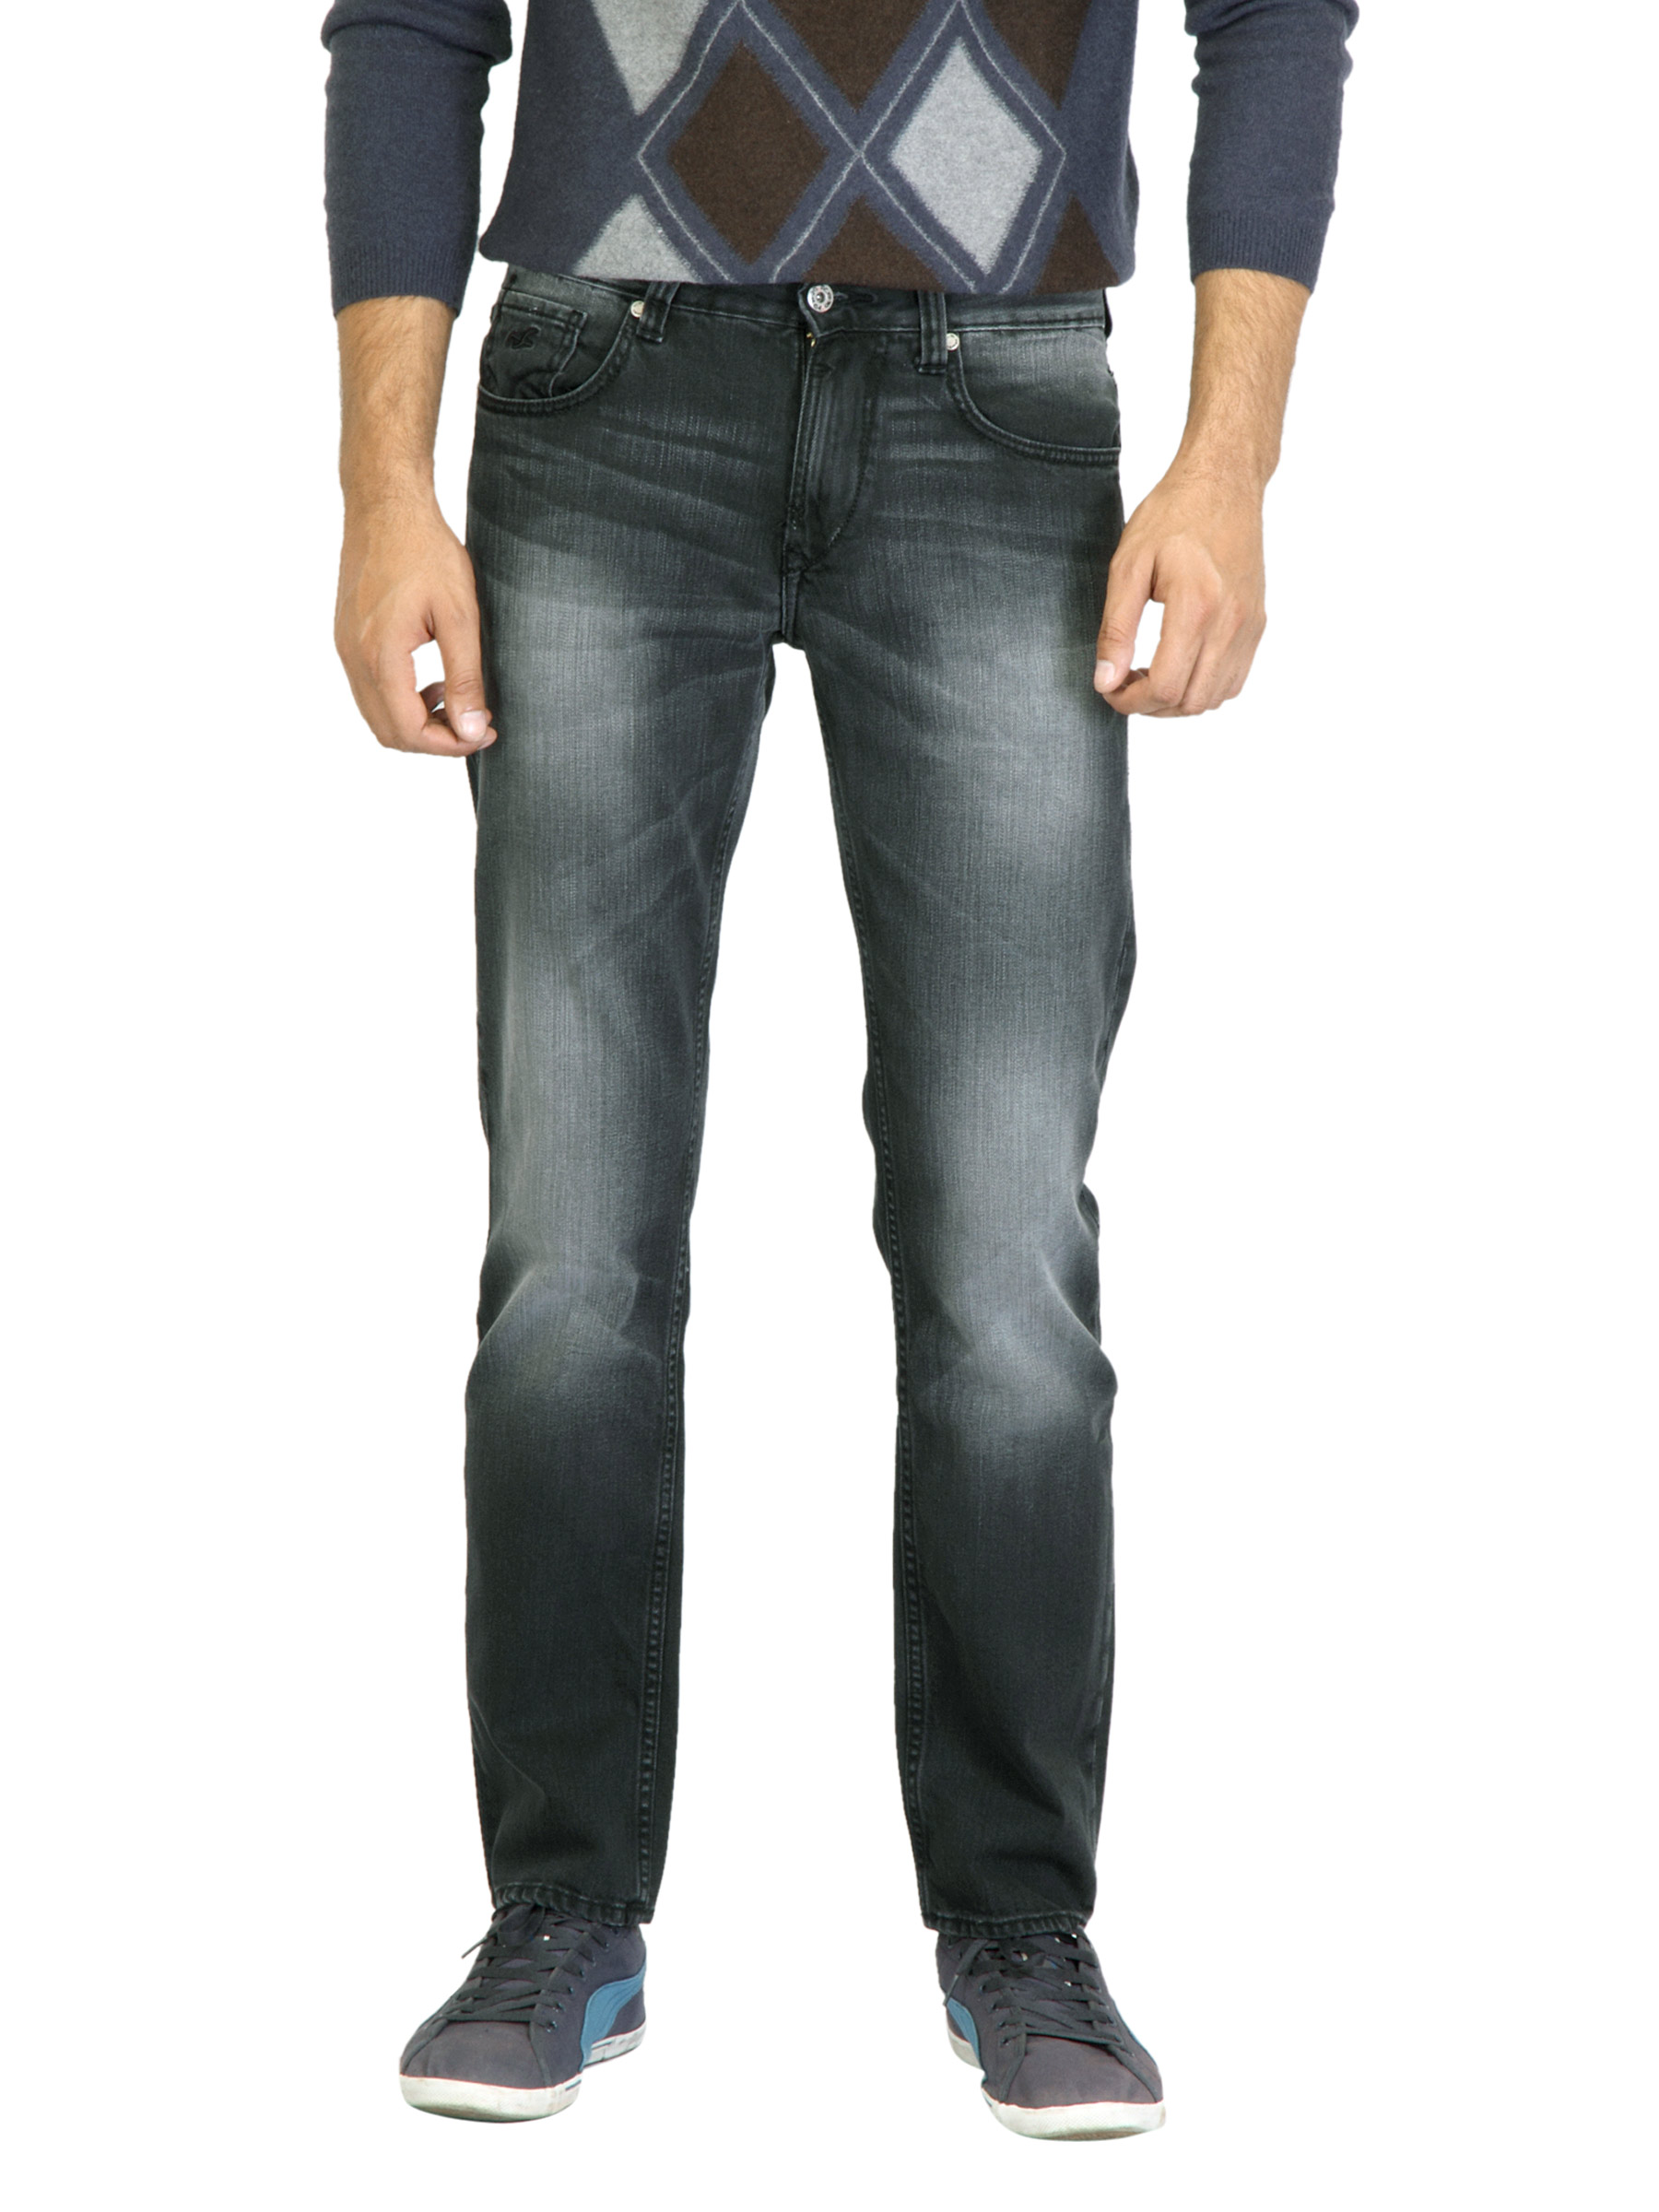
Deni Yo Men Slim Fit Black Jeans
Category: Apparel / Bottomwear / Jeans
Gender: Men
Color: Black
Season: Summer 2012
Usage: Casual